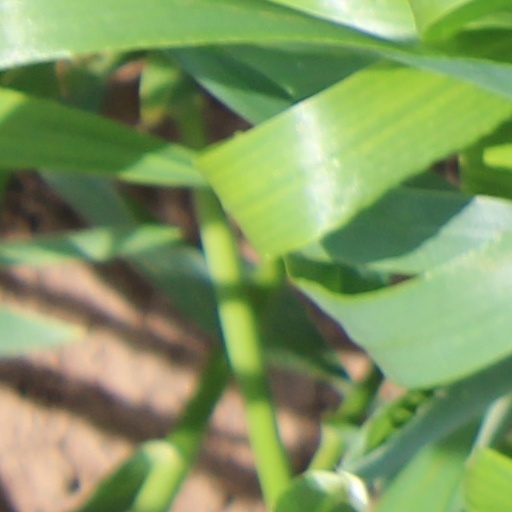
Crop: wheat